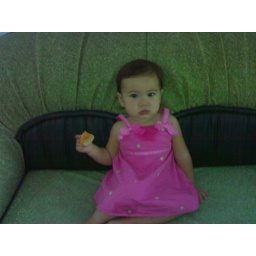
Kat in pink dress